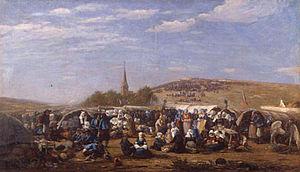
Le pardon à la chapelle Sainte-Anne-la-Palud à Plonévez-Porzay (Finistère)
Un pardon est une forme de pèlerinage principalement rencontrée en Bretagne. Un pardon est organisé à une date fixe récurrente, dans un lieu déterminé et est dédié à un saint précis.
L'histoire de la Bretagne commence avec un peuplement dont les traces remontent à la Préhistoire, dès 700 000 ans av. J.-C. La période néolithique, qui commence dans ces régions vers 5000 av. J.-C., y est marquée par le développement d'un mégalithisme important se manifestant dans des sites comme le cairn de Barnenez, le cairn de Gavrinis, la Table des Marchands de Locmariaquer ou les alignements de Carnac. Au cours de sa protohistoire qui commence vers le milieu du IIIᵉ millénaire av. J.-C., le sous-sol riche en étain permet l'essor d'une industrie produisant des objets de bronze, ainsi que de circuits commerciaux d'exportation vers d'autres régions d'Europe. Durant les siècles qui précèdent notre ère, elle est habitée par des peuples gaulois comme les Vénètes ou les Namnètes, avant que ces territoires ne soient conquis par Jules César en 57 av. J.-C., puis progressivement romanisés.
Eugène-Louis Boudin est un peintre français, né à Honfleur le 12 juillet 1824, mort à Deauville le 8 août 1898. Il fut l'un des premiers peintres français à saisir les paysages à l'extérieur d'un atelier. Grand peintre de marines, il est considéré comme l'un des précurseurs de l'impressionnisme.
La chapelle Sainte-Anne-la-Palud est un édifice religieux située sur la commune de Plonévez-Porzay, dans le département du Finistère, dans la région Bretagne, en France.